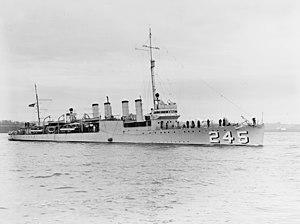
L'USS Reuben James (DD-245) était un destroyer de classe Clemson mis en service dans la marine de guerre américaine dans les années 1920. Baptisé en l'honneur de Reuben James, marin du XIXᵉ siècle s'étant distingué lors de la guerre de Tripoli, il est le premier navire de l'US Navy perdu pendant la Seconde Guerre mondiale.